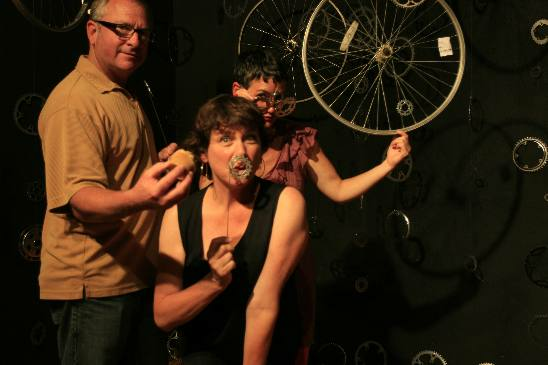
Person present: Yes